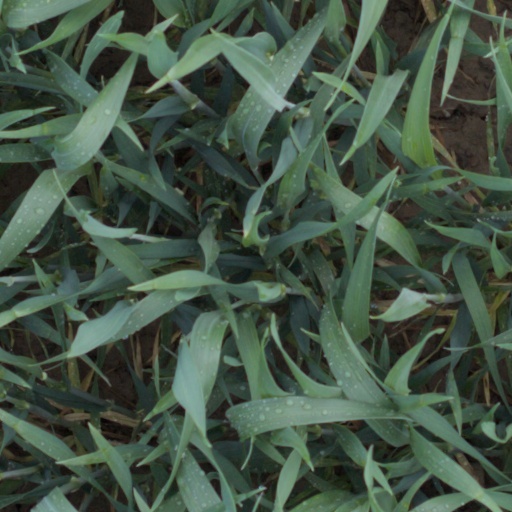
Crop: wheat